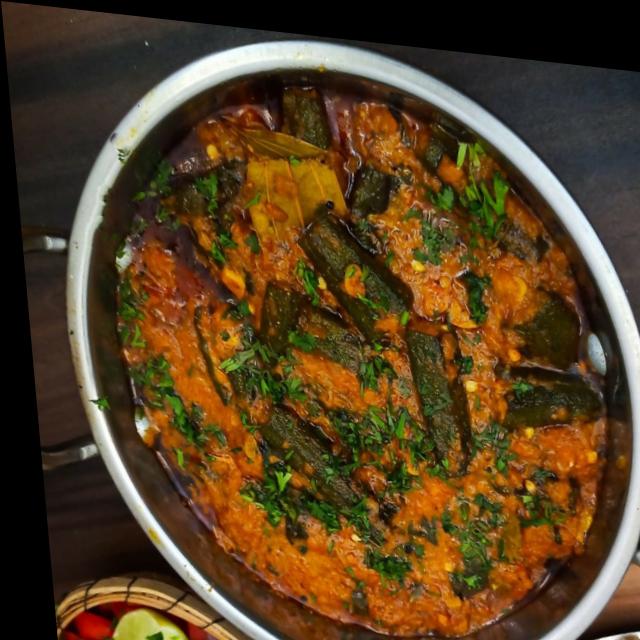
Dish: bhindi_masala